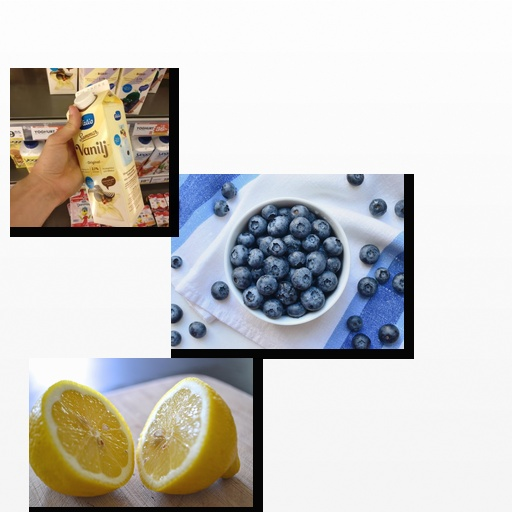
Food items: vanilla_yogurt, lemon, blueberry